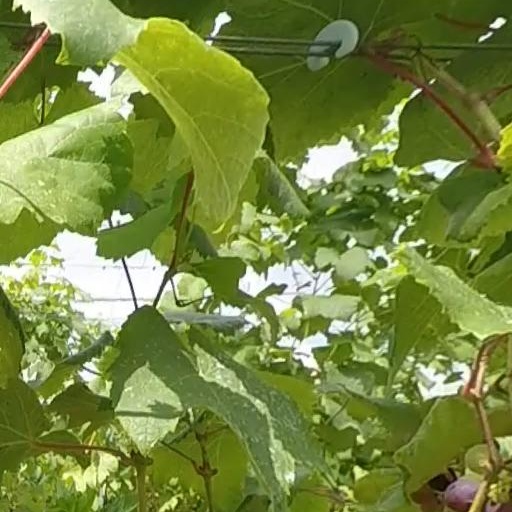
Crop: grape